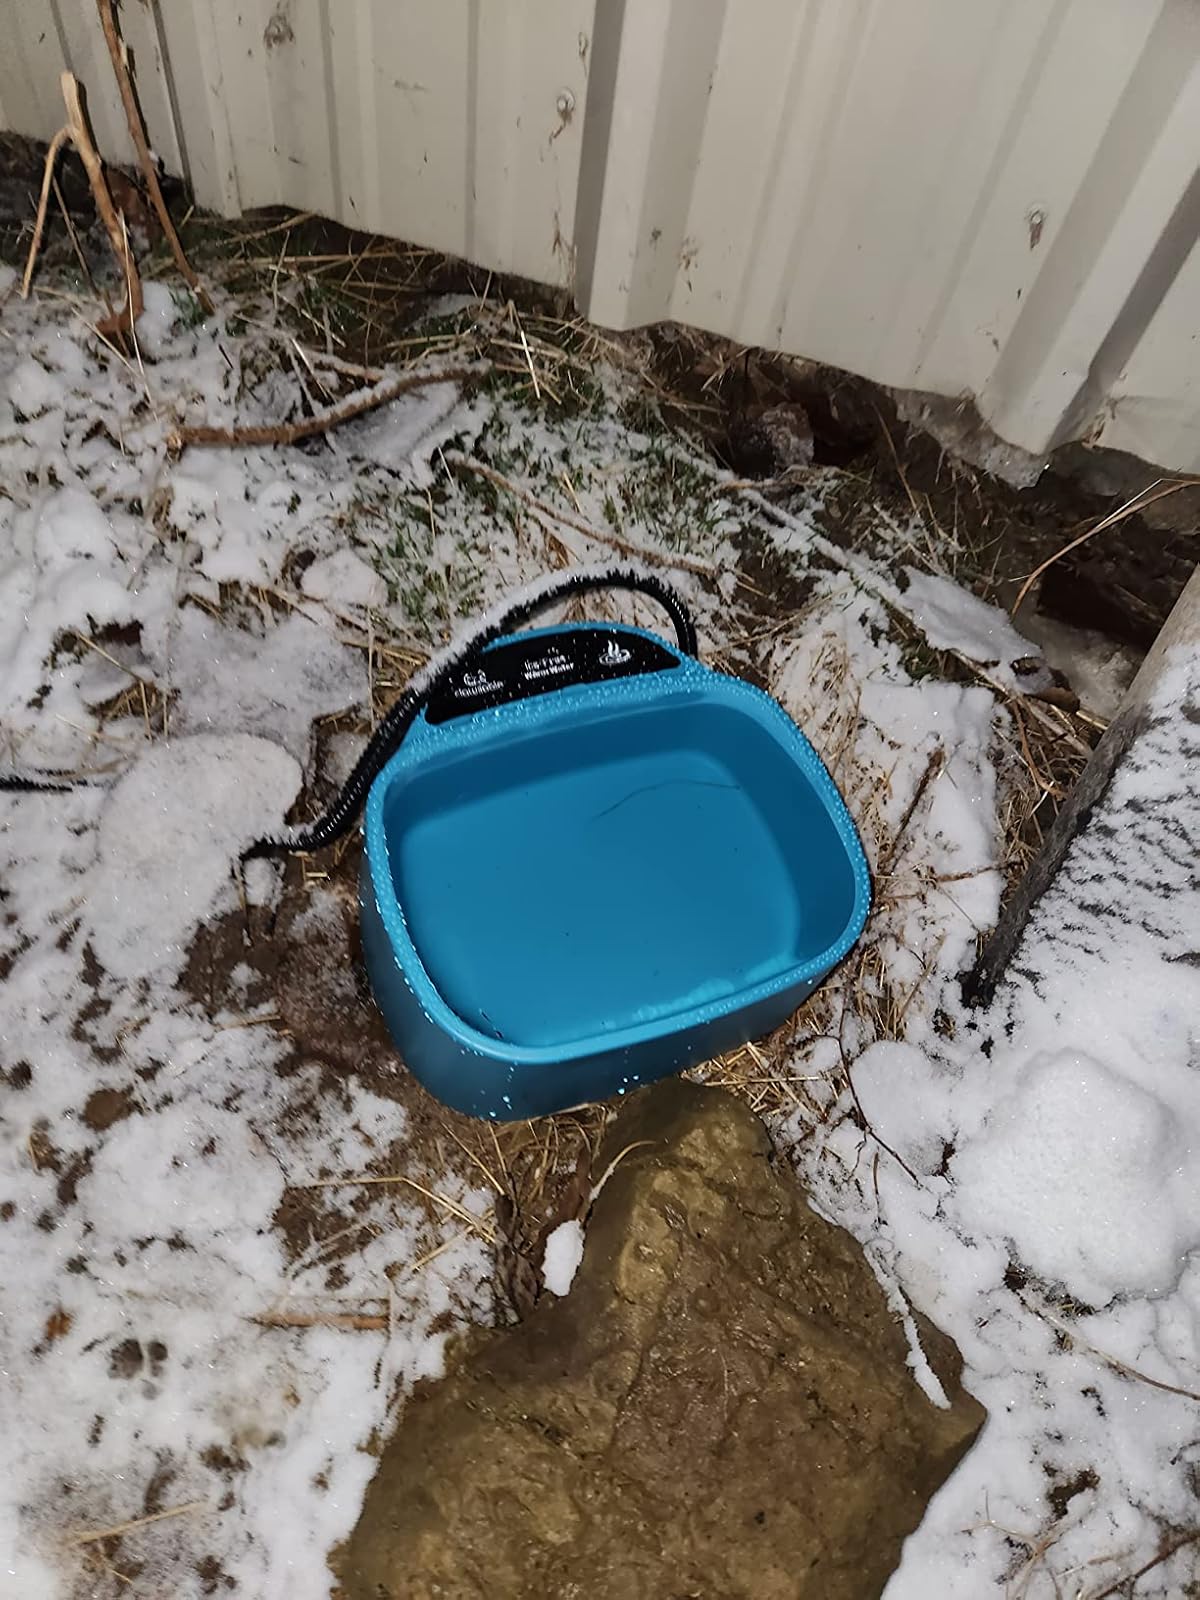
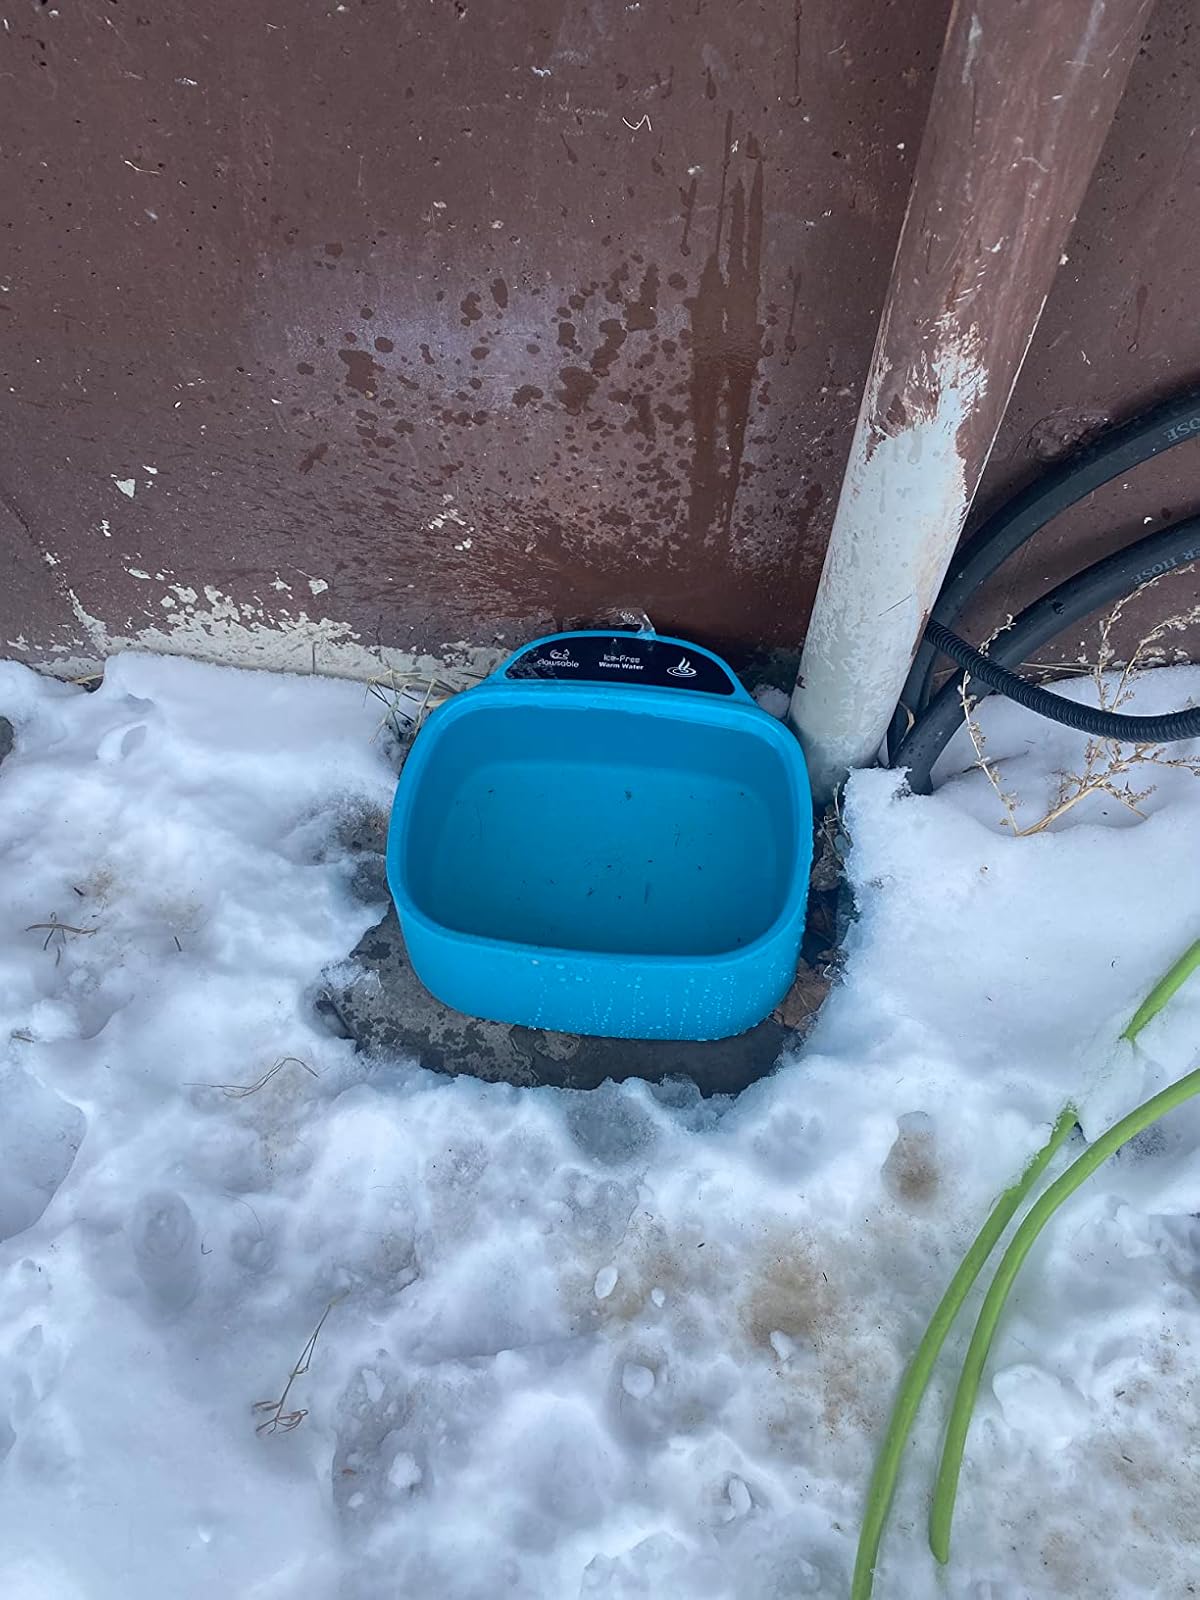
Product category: items_bowl
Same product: yes